Pindang

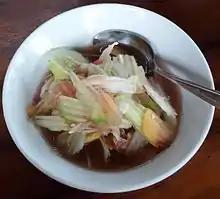
"Rujak kuah pindang" of Bali

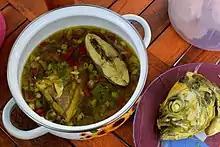
Pindang serani of Karimunjawa islands in the center of Java Sea, uses grouper.

Although cooking methods and dishes described as "pindang" could be found all across Indonesia, from Jepara and Banyuwangi in coastal Java to fishing towns of Sumatra, "pindang" is strongly associated with the local cuisine of Palembang, where "pindang patin" ("Pangasius" fish pindang) is its specialty, and the province has rich variety of pindang dishes.